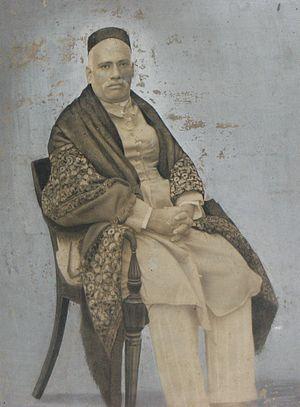
Devaki Nandan Khatri, né le 18 juin 1861, à Samastipur, au Bihar, en Inde et décédé en 1931, était un écrivain indien, qui appartenait à la première génération de romanciers populaires en langue hindi moderne. Il est également le premier auteur de romans policiers en hindi.